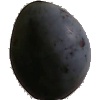
Label: Plum 3